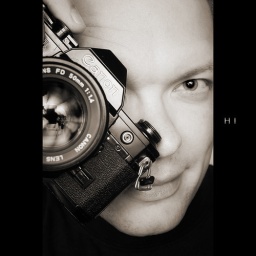
hi in black and white